Rembrandt

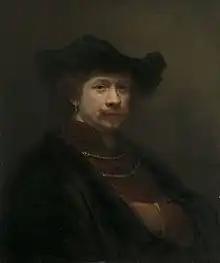
Rembrandt van Rijn – Self-Portrait with a flat cap (1642) Royal Collection

In a letter to Huygens, Rembrandt offered the only surviving explanation of what he sought to achieve through his art, writing that, "the greatest and most natural movement", translated from "de meeste en de natuurlijkste beweegelijkheid". The word ""beweegelijkheid"" translates to "emotion" or "motive". Whether this refers to objectives, material, or something else, is not known but critics have drawn particular attention to the way Rembrandt seamlessly melded the earthly and spiritual.